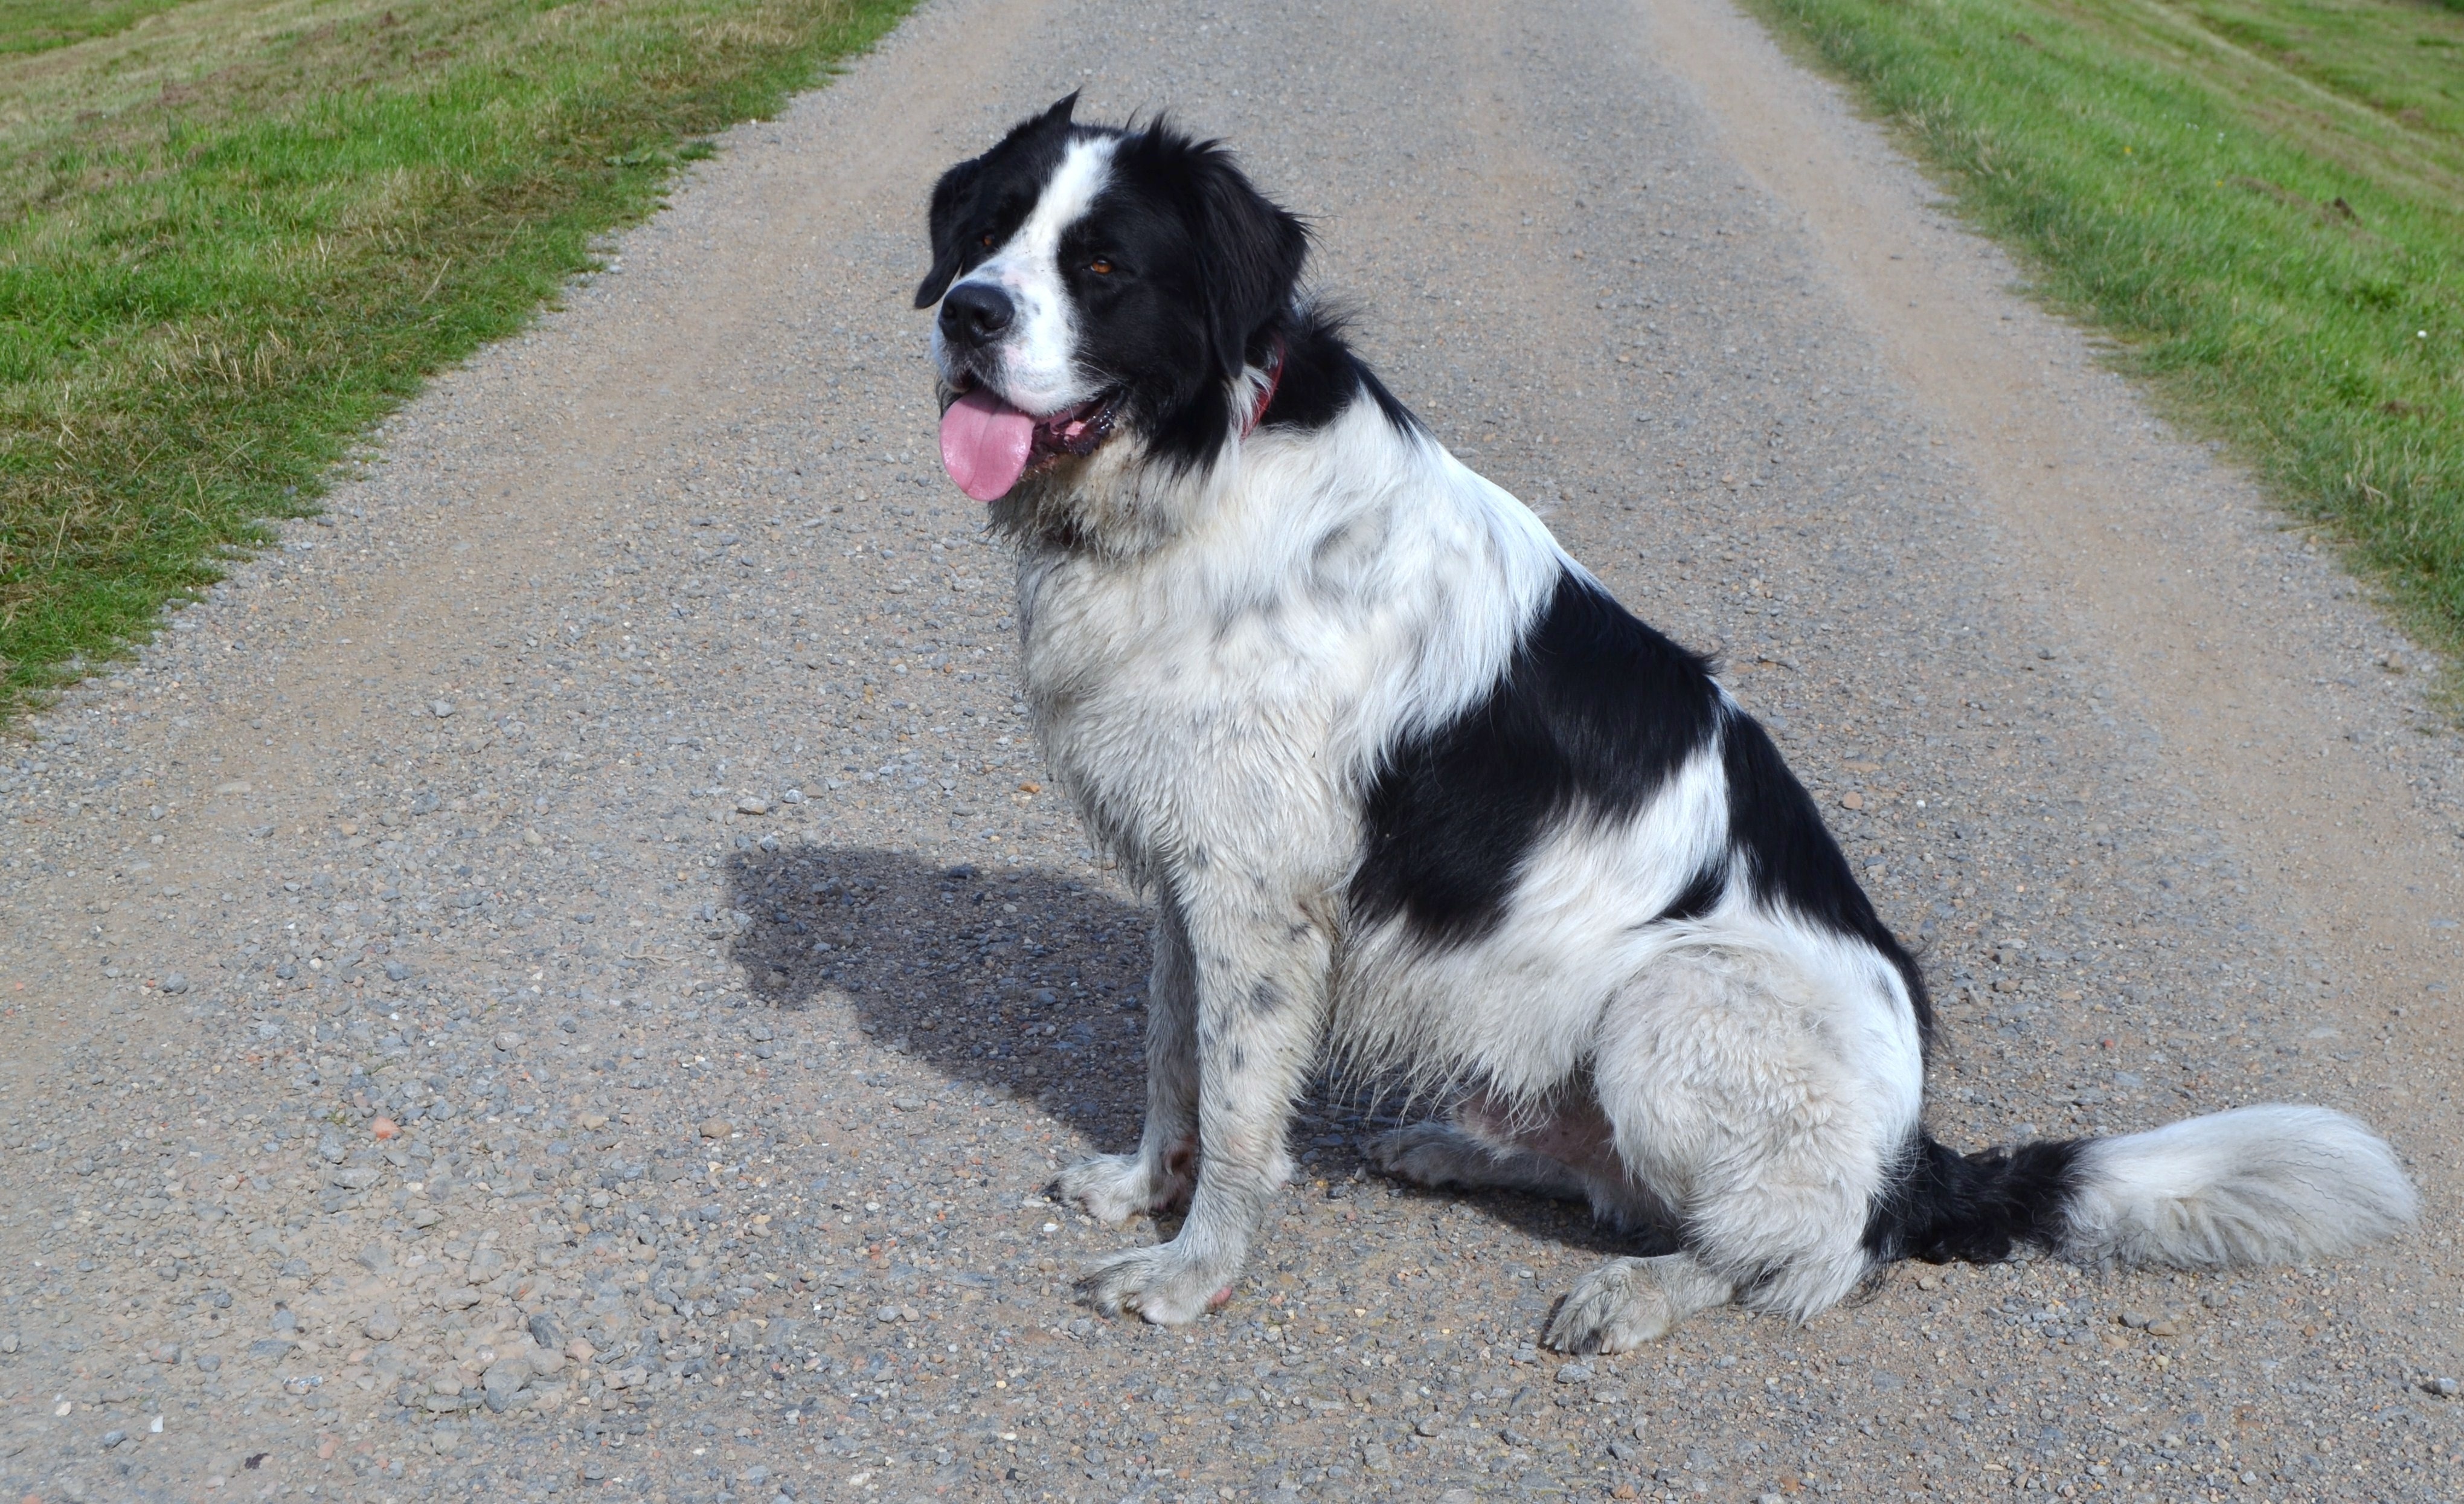
dog, pet, mammal, border collie, hybrid, vertebrate, newfoundland, dog breed, dog look, big dog, st bernard, landseer, dog like mammal, carnivoran, dog crossbreeds, stabyhoun, drentse patrijshond, moscow watchdog, karakachan dog, tornjak